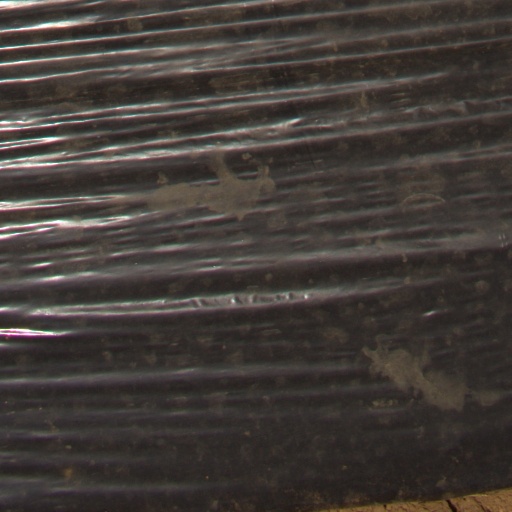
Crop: Jerusalem artichoke